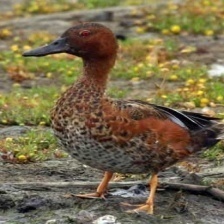
Species: CINNAMON TEAL
Scientific name: ANAS CYANOPTERA
ImageNet parent category: drake